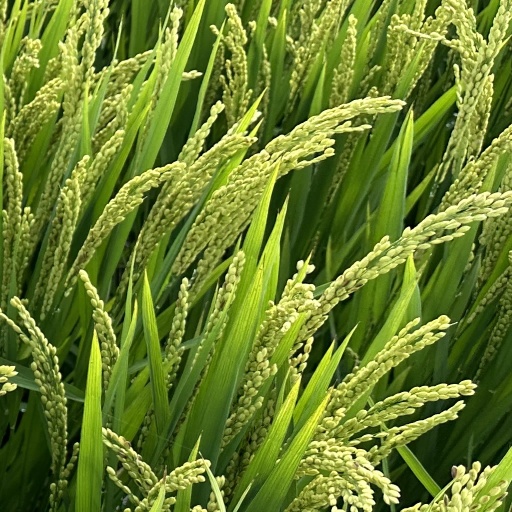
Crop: rice